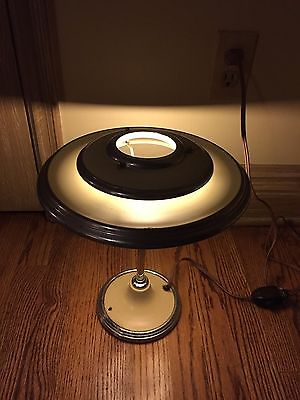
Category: lamp